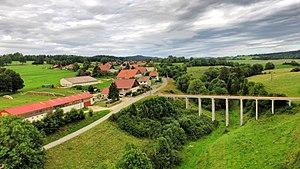
Le village et son pont
Montbéliardot est une commune française située dans le département du Doubs en région Bourgogne-Franche-Comté.